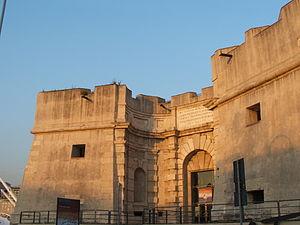
Galeazzo Alessi est un architecte italien du XVIᵉ siècle.